Ingvar Berg

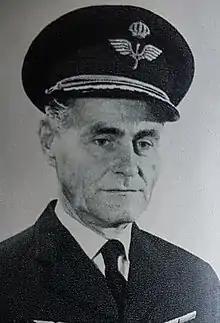

Major General Ingvar Oskar Daniel Berg (10 October 1905 – 2 July 1993) was a Swedish Air Force officer and modern pentathlete who finished fourth at the 1928 Summer Olympics.